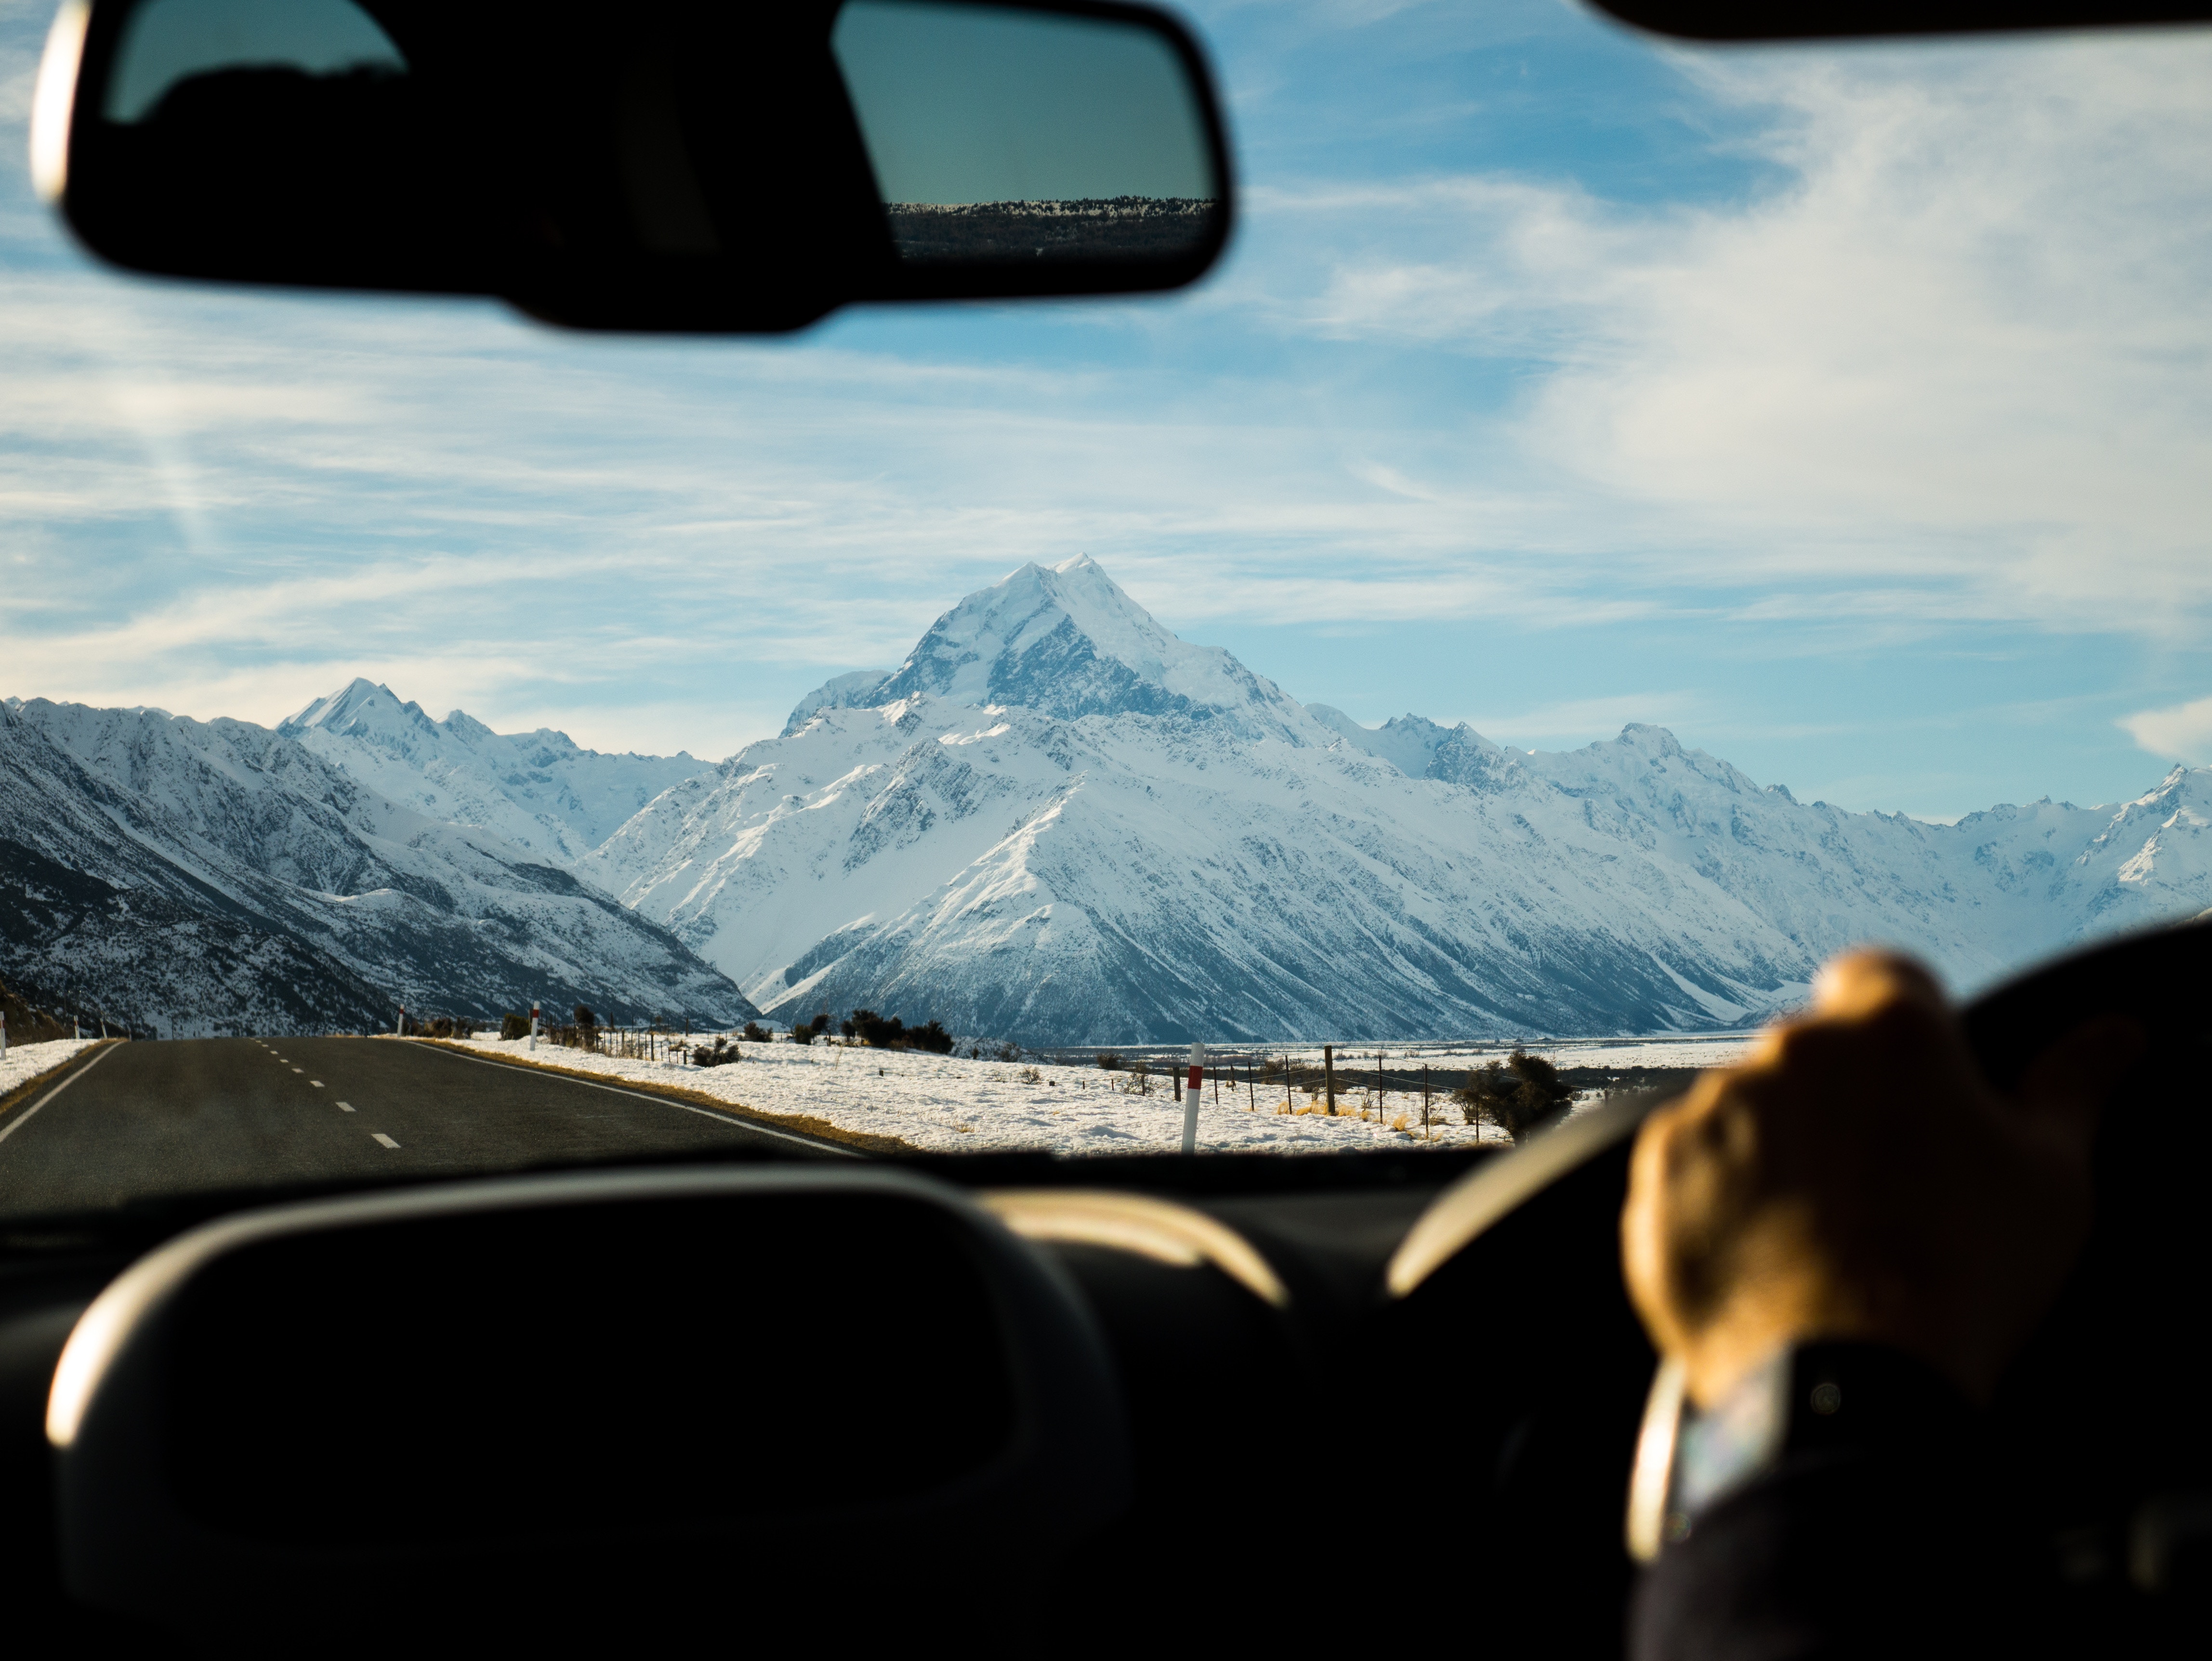
landscape, mountain, winter, cloud, sky, car, photography, sunlight, window, glass, driving, mountain range, reflection, windshield, rear view mirror, road trip, meteorological phenomenon, automotive exterior, mountainous landforms, automotive mirror